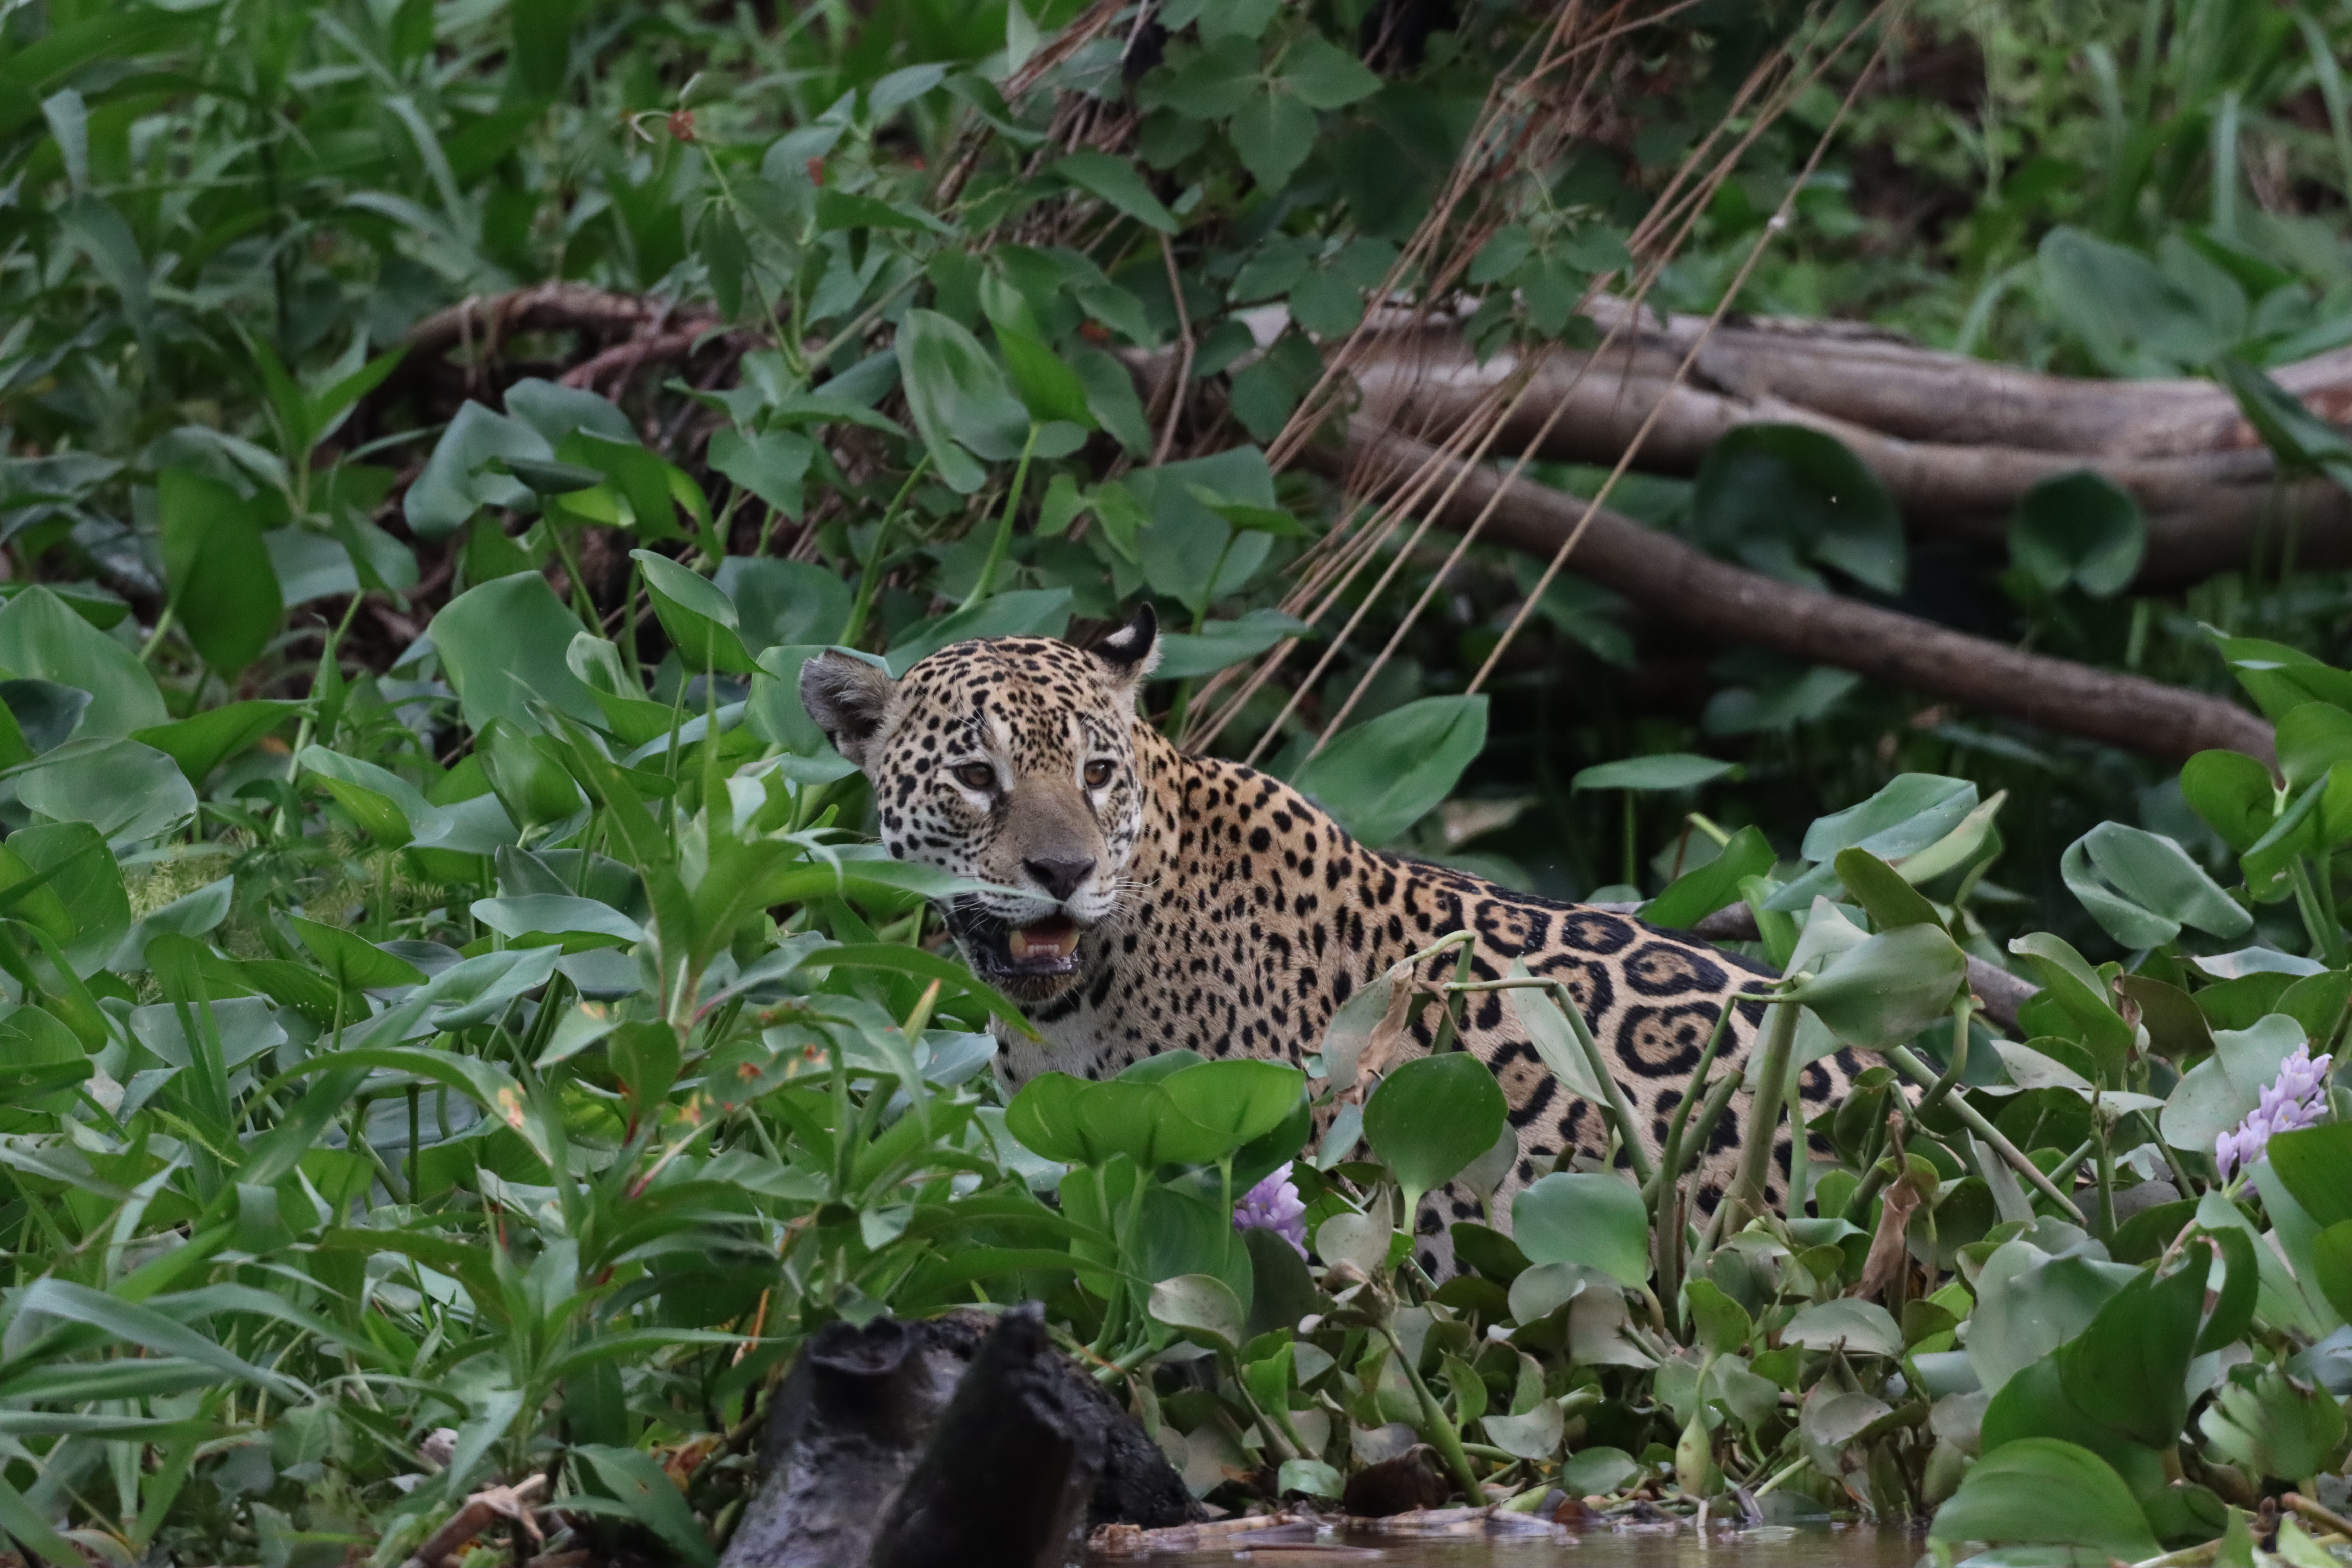
Jaguar: Marcela